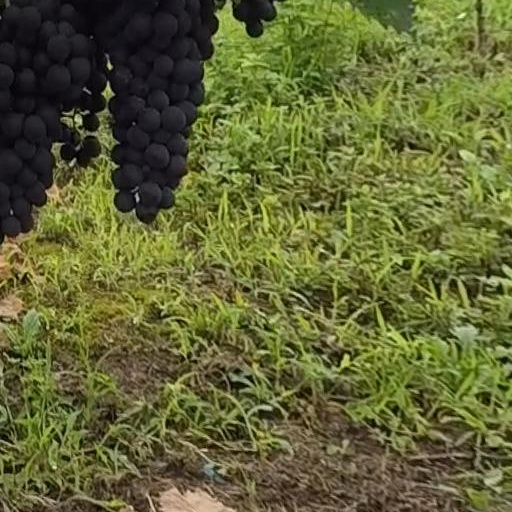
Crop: grape